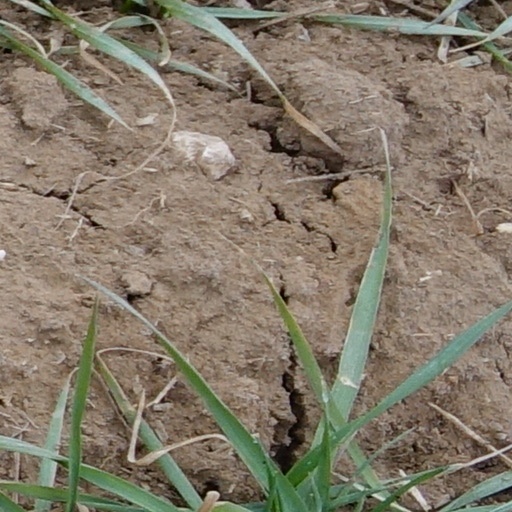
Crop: wheat